Helge Jung

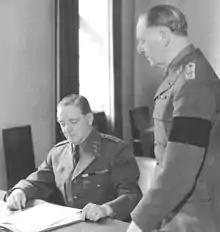
Supreme Commander, General Helge Jung (left) and the Chief of the Defence Staff, Major General Carl August Ehrensvärd.

On 31 December 1943, Jung was promoted to lieutenant general from 1 January 1944 and was appointed Supreme Commander of the Swedish Armed Forces for six years from 1 April 1944. He was promoted to general on 10 March 1944, beginning 1 April. In November 1949, he received an extended appointment as Supreme Commander until 31 March 1951, when he resigned.